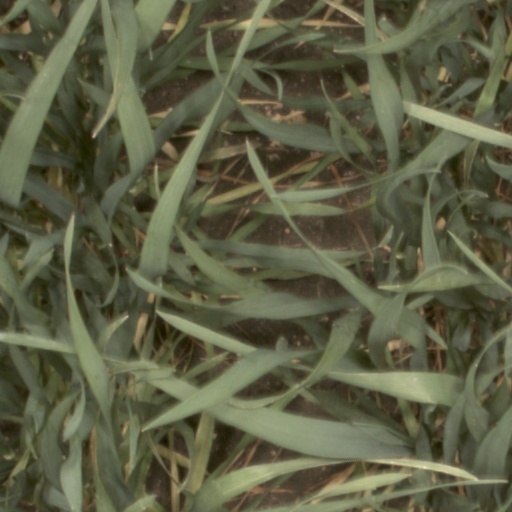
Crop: wheat